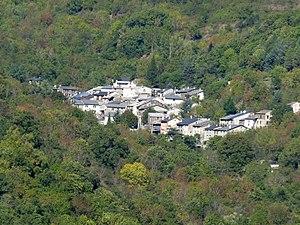
Urbanya, Pyrénées-Orientales, France
Urbanya est une commune française située dans le département des Pyrénées-Orientales, en région Occitanie.